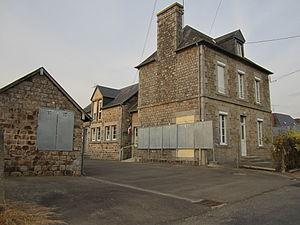
Sainte-Marie-du-Bois, Manche
Sainte-Marie-du-Bois est une ancienne commune française, située dans le département de la Manche en région Normandie, devenue le 1ᵉʳ janvier 2016 une commune déléguée au sein de la commune nouvelle du Teilleul.